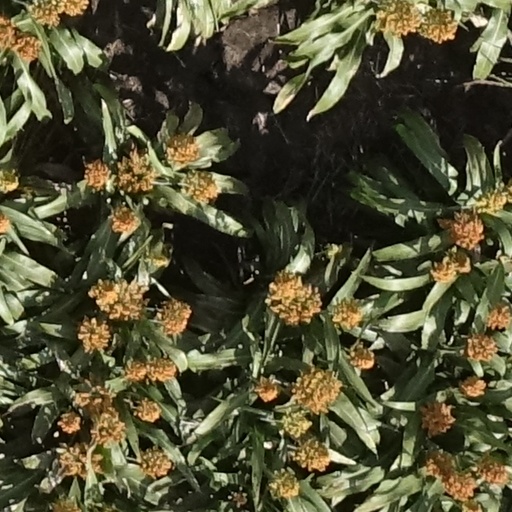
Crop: sorghum